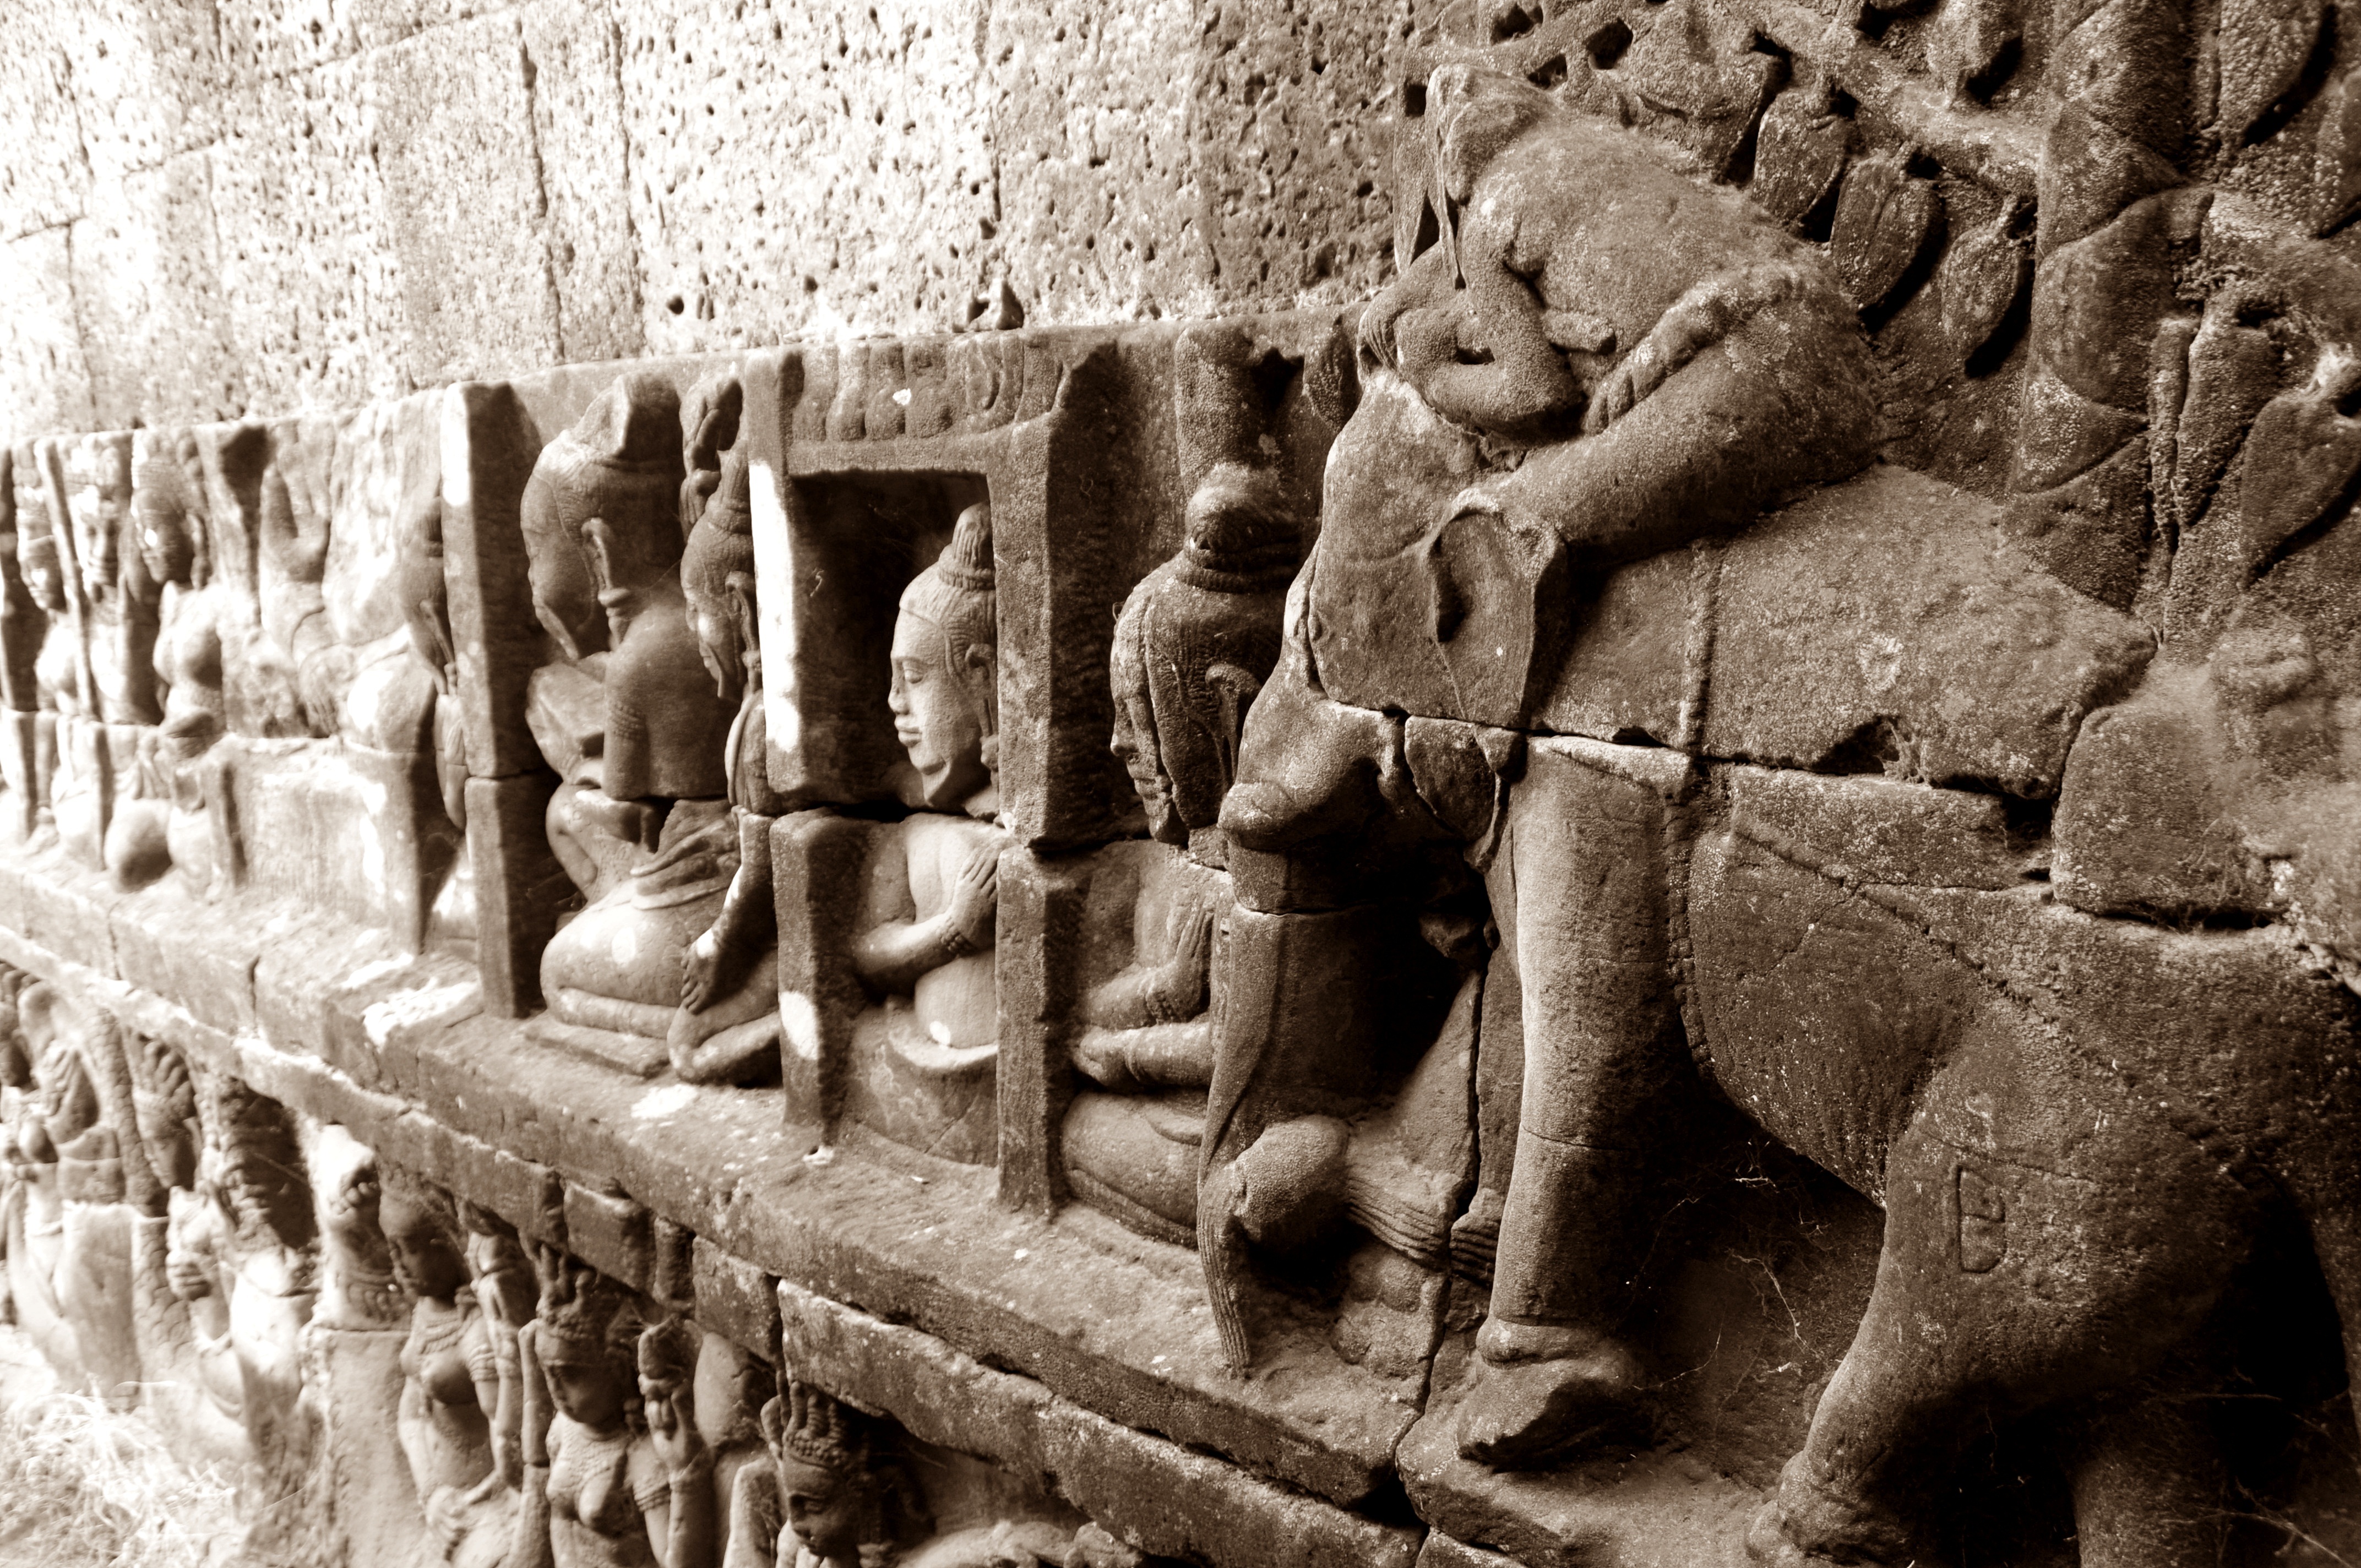
rock, wall, monument, statue, asia, monochrome, sculpture, art, temple, ruins, cambodia, history, carving, relief, angkor, khmer, hinduism, archaeological site, temple complex, ancient history